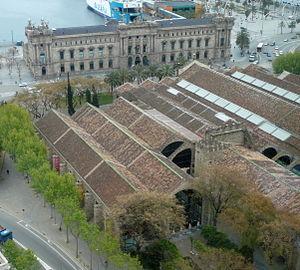
Anciens arsenaux royaux de Barcelone (en cat. Drassanes reials de Barcelona), ensemble d'édifices remontant en majorité à fin XVIe, vus depuis une tour à étages sise avinguda de les Drasanes. Au fond, le bâtiment de la douane et le port.
Les arsenaux royaux de Barcelone, communément appelés Drassanes d'après leur nom en catalan, sont un ensemble d'édifices civils gothiques construits sur la façade maritime de la ville de Barcelone. Ces édifices, dont la construction commence à la fin du XIIIᵉ siècle, sous le règne de Pierre le Grand, étaient dès leur origine destinés à produire les galères de la flotte de guerre du roi d'Aragon. Les fouilles menées lors des travaux de transformation réalisés sur l’édifice en 2012 ont permis de mettre au jour que de nouveaux arsenaux, correspondant aux bâtiments actuels, furent édifiés vers la fin du XVIᵉ siècle, à l’emplacement des anciens arsenaux du Moyen Âge ; si donc il reste exact que le monument fut commencé au XIIIᵉ, une grande partie de ce qui en est conservé aujourd’hui n’est pas, comme on l’a cru jusqu’ici, de l’époque médiévale, mais de l’ère moderne, certes avec le maintien du style gothique originel. D’autre part, l’on fit également la découverte, sur l’un des côtés du bâtiment, d'une nécropole romaine.